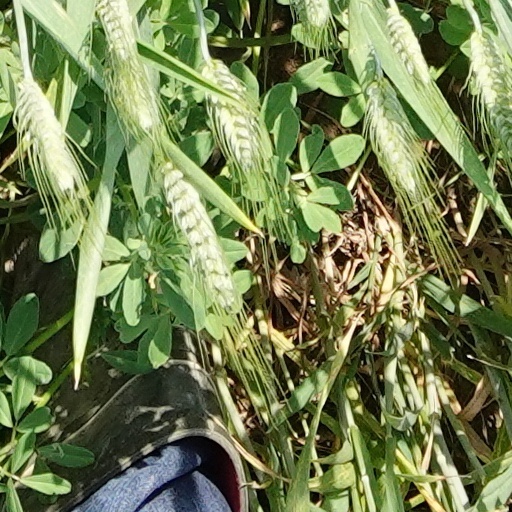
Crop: wheat